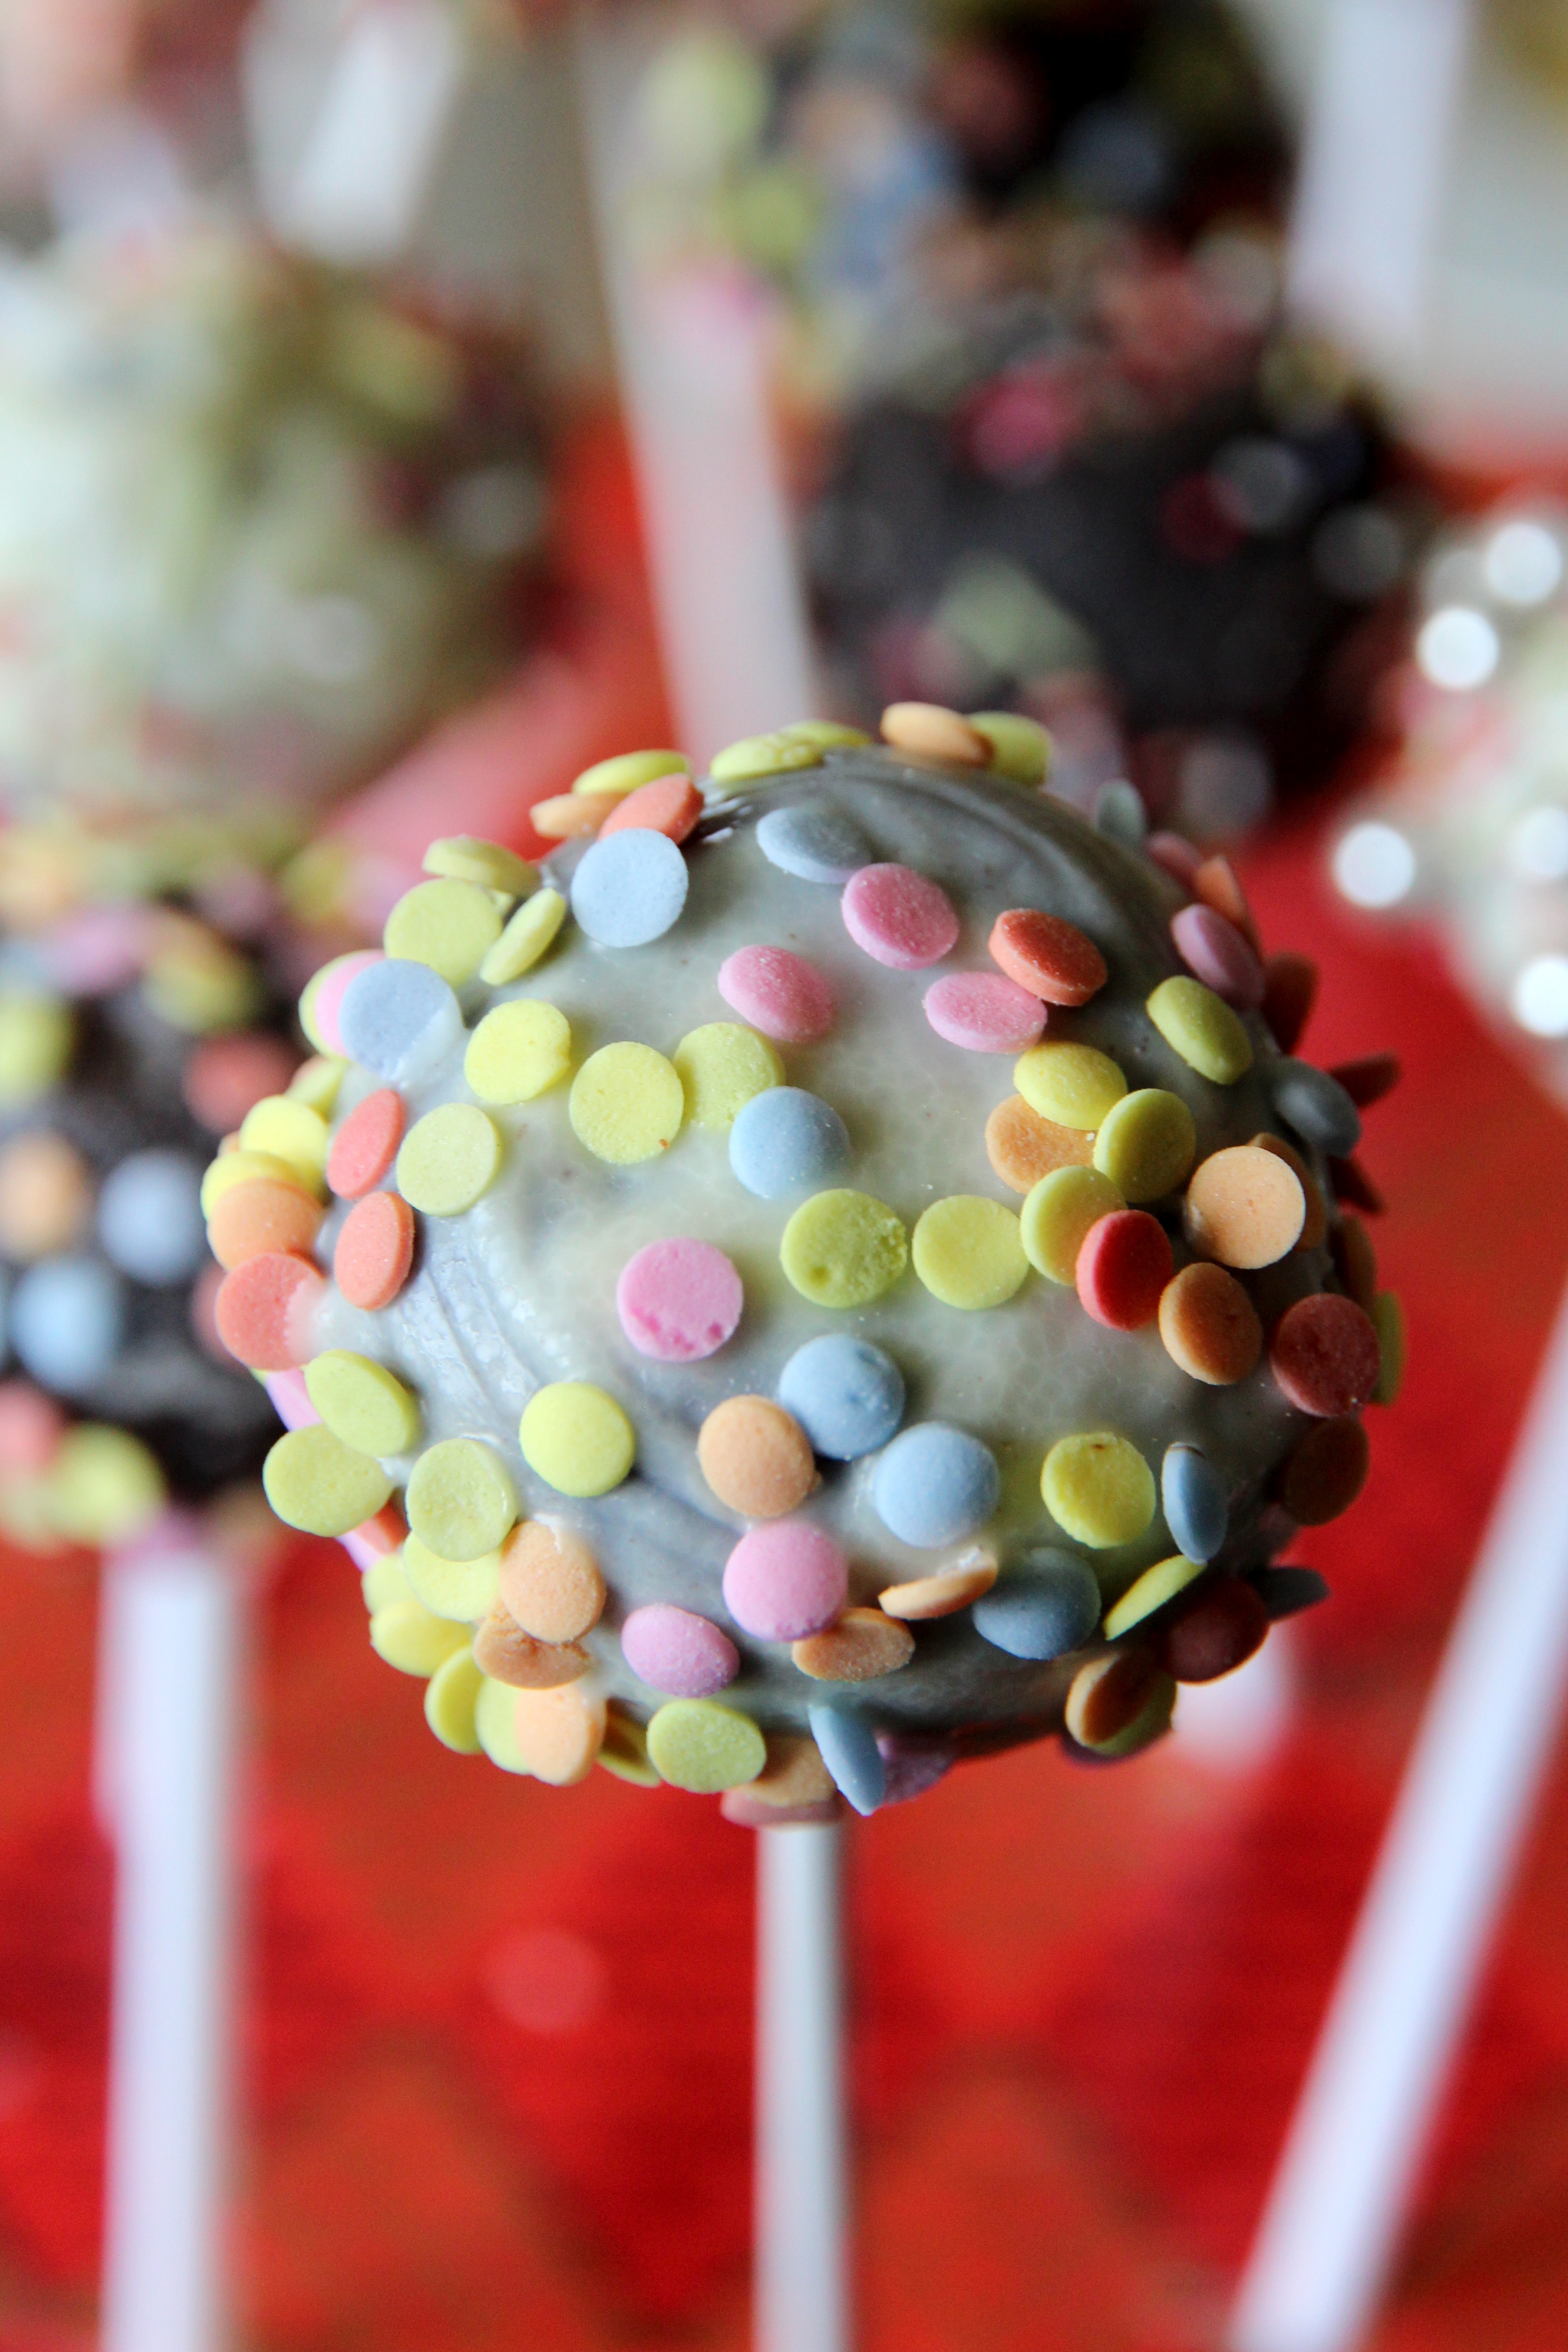
sweet, flower, food, produce, color, colorful, biscuit, cookie, dessert, delicious, lollipop, brand, pastries, children, sugar, ball, sweetness, treat, confectionery, macro photography, nibble, spherical shape, lolly, lollie, popcake